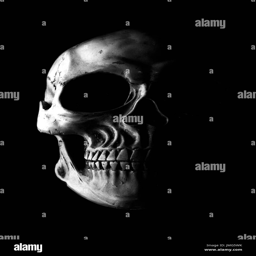
model of a human skull